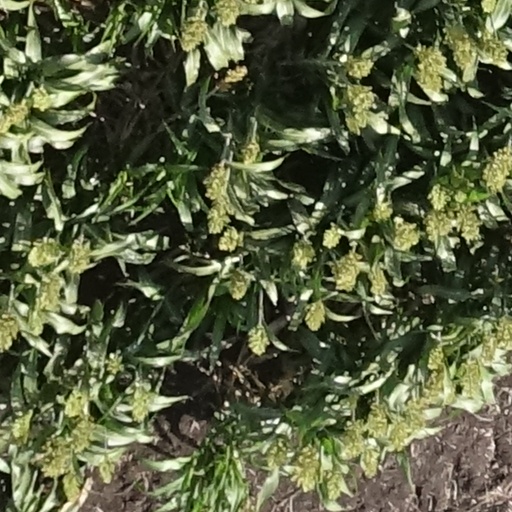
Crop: sorghum